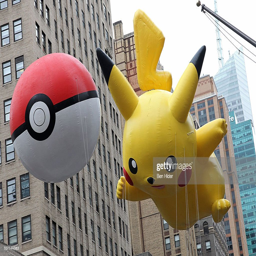
the balloon floats down a city during event .